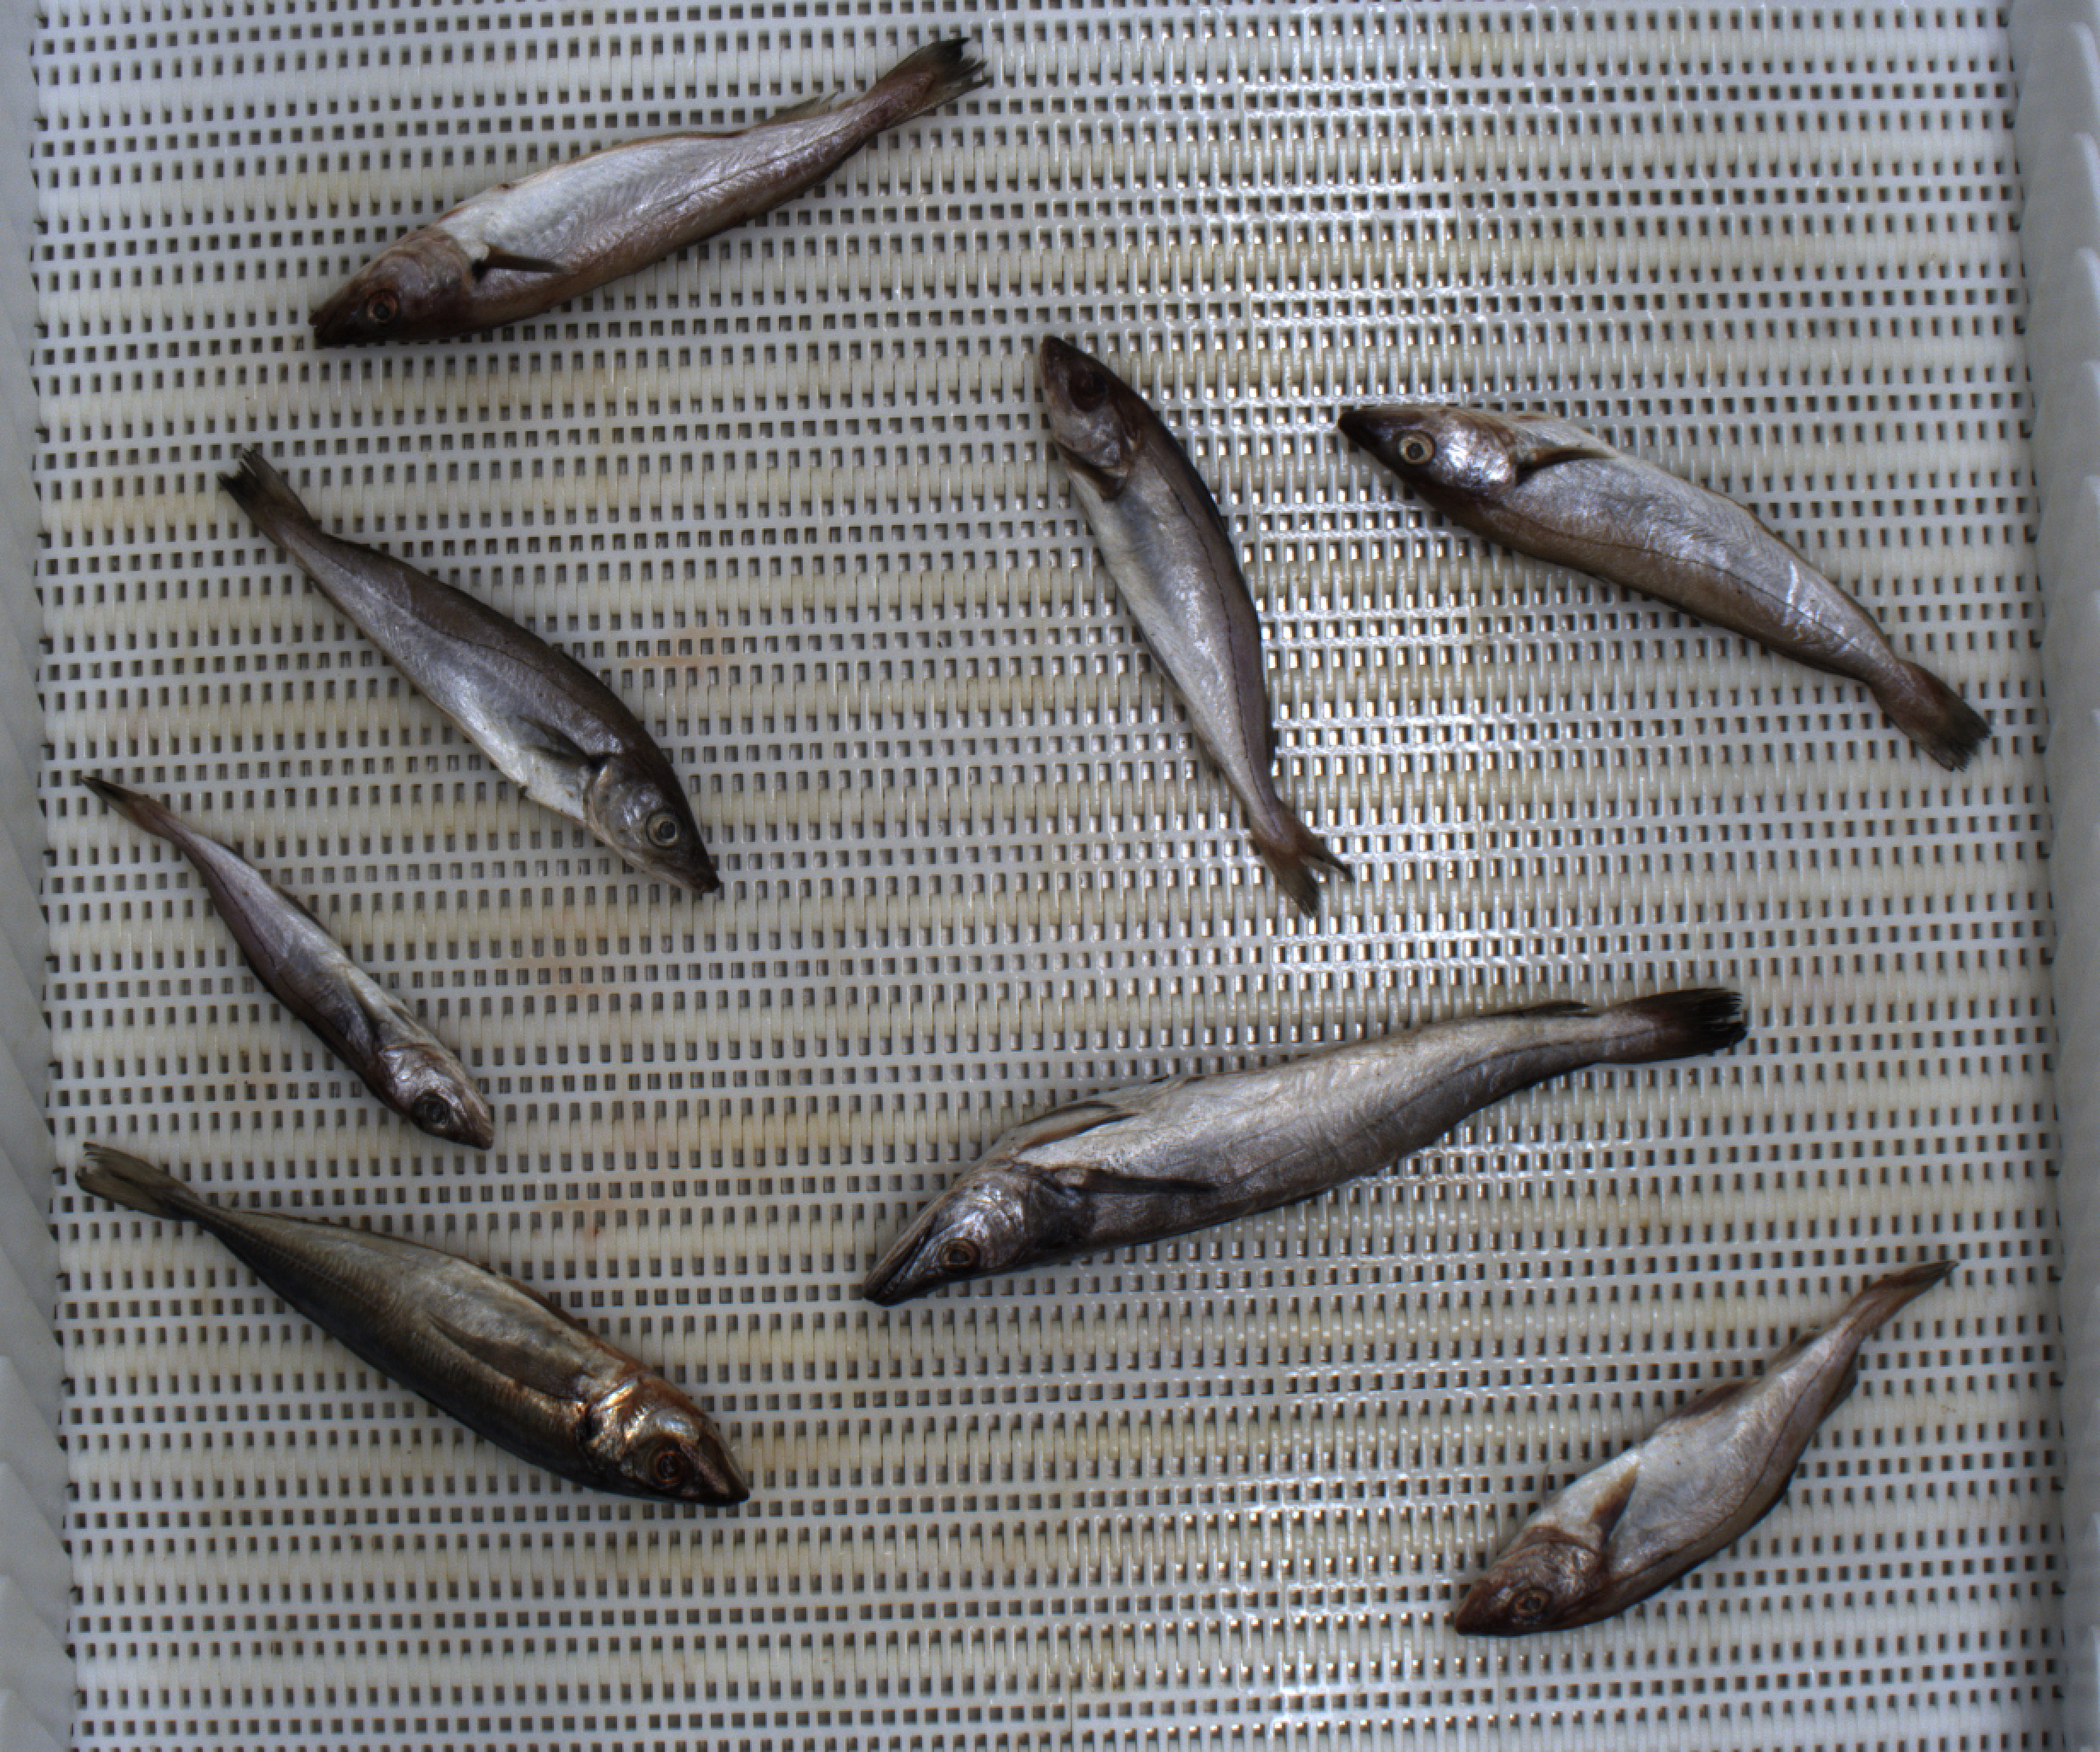
Total fish: 8
Cod: 0
Haddock: 3
Whiting: 3
Hake: 1
Horse mackerel: 1
Saithe: 0
Other: 0